Australian cricket team in Australia in 1958–59

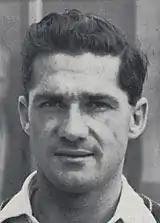
Vice-captain Neil Harvey was passed over in favour of Richie Benaud, but remained Australia's premier batsman

Colin McDonald was captain of Victoria and an effective opener with a short backlift who had made centuries against South Africa and the West Indies and had stood up to Tyson in 1954-55. He made as fighting 32 and 89 in "Laker's Test", but failed in the rest of the 1956 series. In 1958-59 McDonald's 519 runs (64.87) made him the first batsmen to top 500 runs in an Ashes series since Len Hutton in 1950-51 and the first Australian to do so since Don Bradman in 1948. His opening partner was Jim Burke a stonewaller who took 578 minutes to make 189 against South Africa in 1957-58 Cape Town and was the butt of the Sydney Hill barrackers; "Burkey, you're so like a statue, I wish I were a pigeon" He didn't make many runs in 1958-59 though he tended to hang around and retired at the end of the season rather than face the increasingly number of fast bowlers. Neil Harvey was Australia's premier batsmen after the retirement of Don Bradman, a left-handed strokemaker whose technique allowed him to make runs while other could hardly get bat to ball. Norm O'Neill made his debut in this series and was like a breath of fresh air in the stagnant cricket of the late 1950s. Athletic, good-looking and a positive strokemaker he was hailed as the "New Bradman" and a favourite with the crowds. Crowds flocked to his games just to see the "Australian Hope" and his striking 71 not out to win the First Test made a mockery of the England's funeral second innings. After Harvey and O'Neill came Ken Mackay sarcastically called "Slasher Mackay" as he rarely indulged in strokeplay, instead the ungainly Queenslander set about occupying the crease for as long a possible. He never made a Test century and only averaged 33.48, but always seemed to make runs when Australia was in trouble. Les Favell had a terrible time as an opener against Tyson and Statham in 1954-55, but was now a powerful middle-order batsman and crowd favourate who replaced Peter Burge after the First Test. Worth a mention is Bobby Simpson, a batting prodigy to match Norm O'Neill and an outstanding slip fielder, who made a duck in his only Test innings in the series, but was often 12th man and used as a substitute fielder. In the lower order were Richie Benaud and Alan Davidson, both hard-hitting all-rounders who liked to attack the bowling, but whose late order heroics were seldom needed.